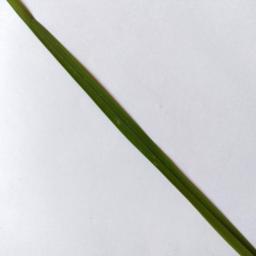
Label: Rice___Healthy